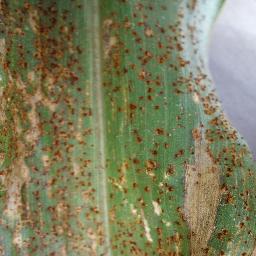
Label: Corn_(Maize)___Northern_Leaf_Blight